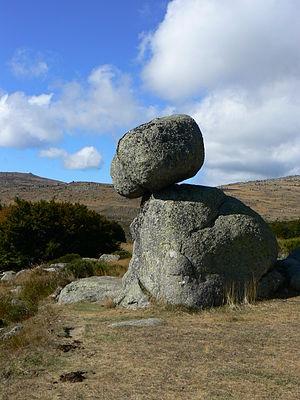
Le mont Lozère est un massif en majorité granitique situé dans le sud-est du Massif central français, dans le département de la Lozère auquel il a donné son nom. Il est le point culminant des Cévennes.